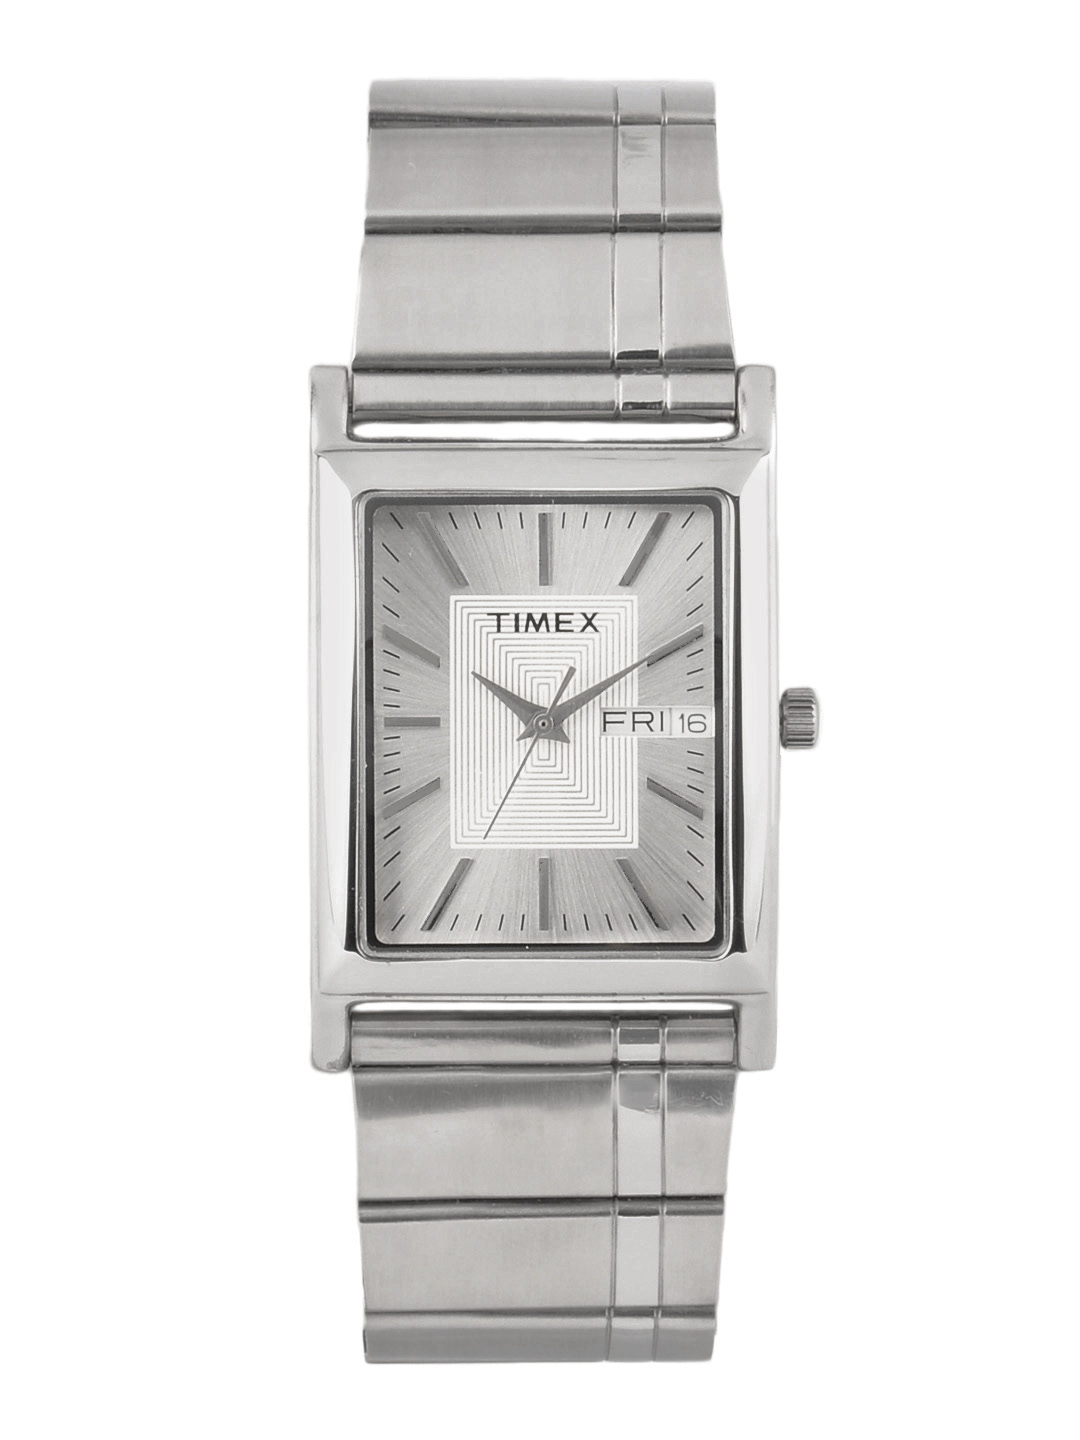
Timex Men Sliver Dial Watch
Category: Accessories / Watches / Watches
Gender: Men
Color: Silver
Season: Winter 2016
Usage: Casual